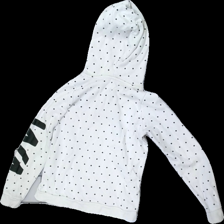
View: back
Type: Hoodie
Category: Children
Brand: Missing
Colors: White, Black
Material: 83% Cotton 17% Polyester
Pattern: Dots
Cut: Regular
Season: All
Stains: Minor
Damage: stain
Damage location: middle center
Damage 2: stain
Damage 2 location: bottom right
Damage 3: stain
Damage 3 location: bottom left
Price range: <50
Recommended usage: Export
Description: White hoodie with dots and text print